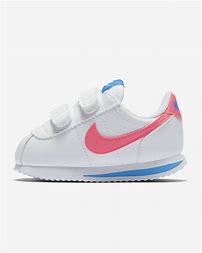
Brand: Nike
Model: Cortez Basic SL